Raghunath Singha Dev

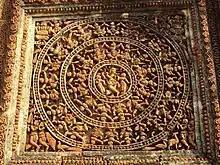
Terracotta work on the Pancha Ratna temple dedicated to Shyamrai (Krishna) built by Raghunath Singha Dev in Bishnupur in 1643

Raghunath Malla Dev, also known as Raghunath Singha Dev, was the fifty-first king of the Mallabhum (now in the Indian state of West Bengal). He ruled from 1626 to 1656 CE.